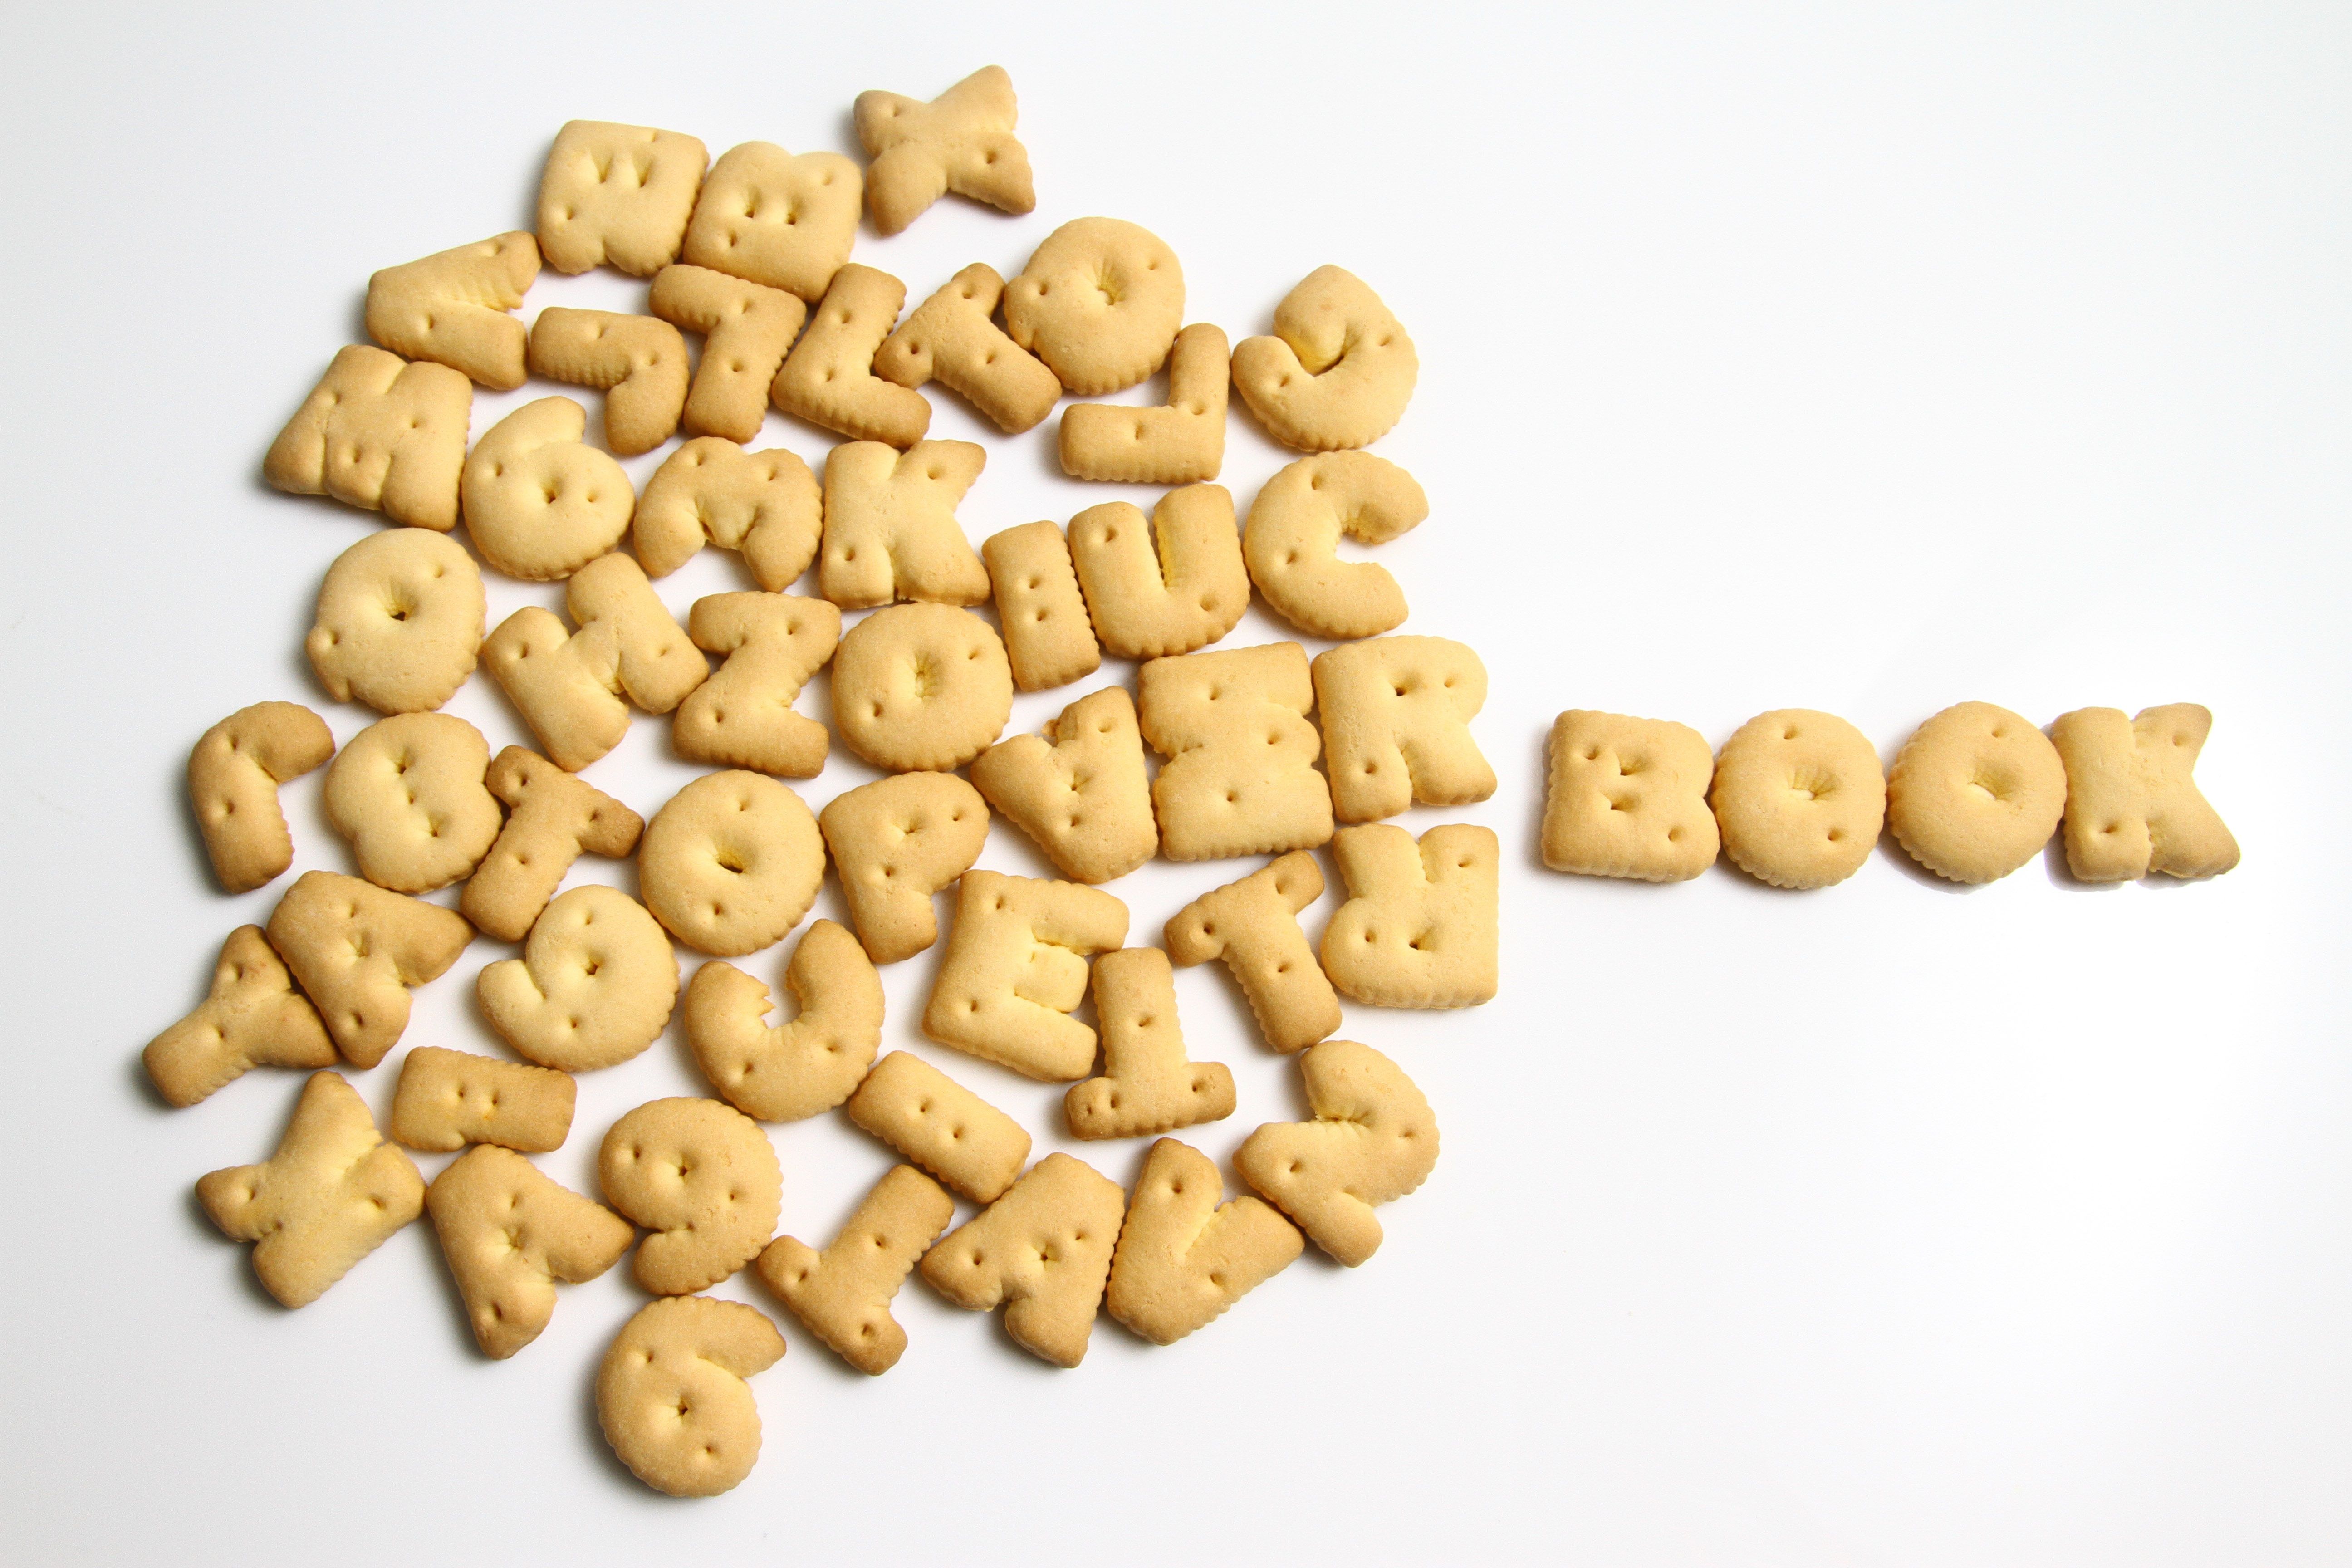
book, food, produce, dessert, study, wallpaper, concept, learning, biscuits, flowering plant, grass family, land plant, snack food, alphabets